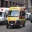
Label: ambulance